Jhulelal Institute of Technology

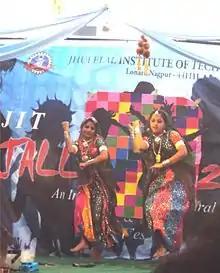
Gujarati Dance Performance in JIT-Jallosh 2012.

JIT-Jallosh is an annual culture festival organized every year by the college. Cultural activities like singing, dancing, rangoli, art, quiz, debate, and personality also mark an important feature in the life of a student. Singing and dancing have always been very popular with JIT students. JITians actively participate in quiz and debate activities.